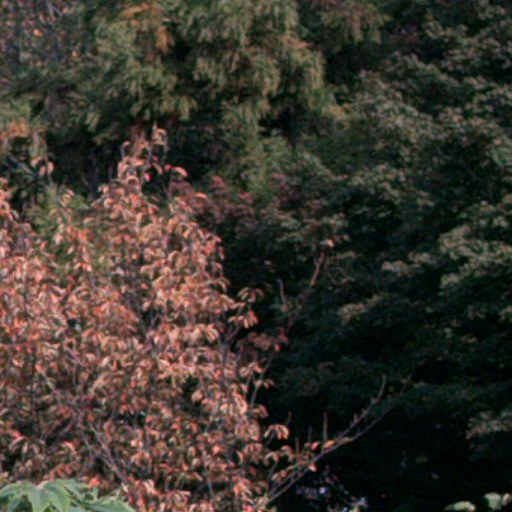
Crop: cassava